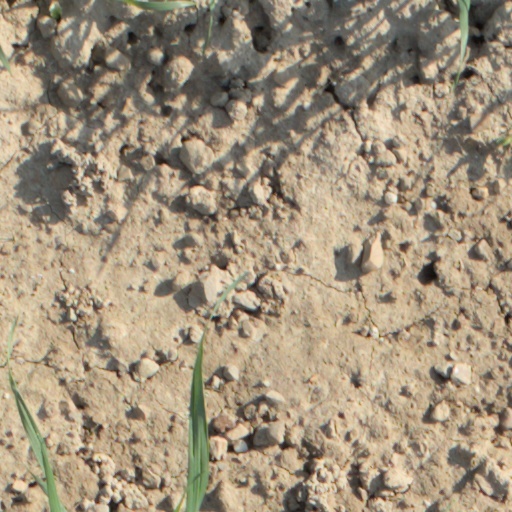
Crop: wheat